Glenwood, New South Wales

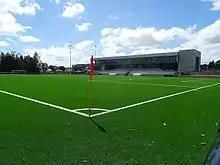
Valentine Park

Valentine Sport Park, at which the headquarters of Football NSW are located, in Glenwood is a multipurpose sporting complex which caters for various groups, as well as individuals.